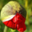
Label: poppy